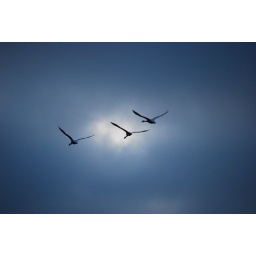
birds in the sky #03